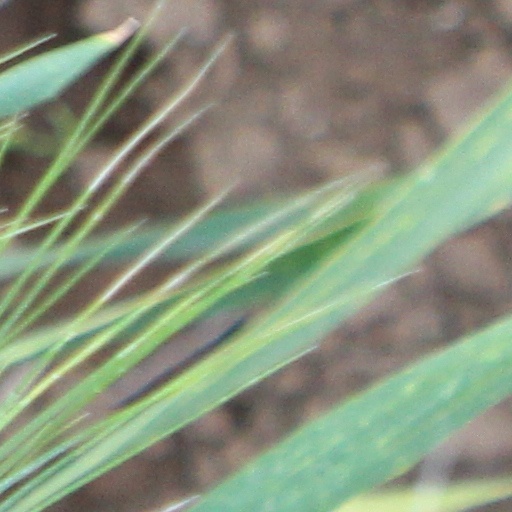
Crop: wheat